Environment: real
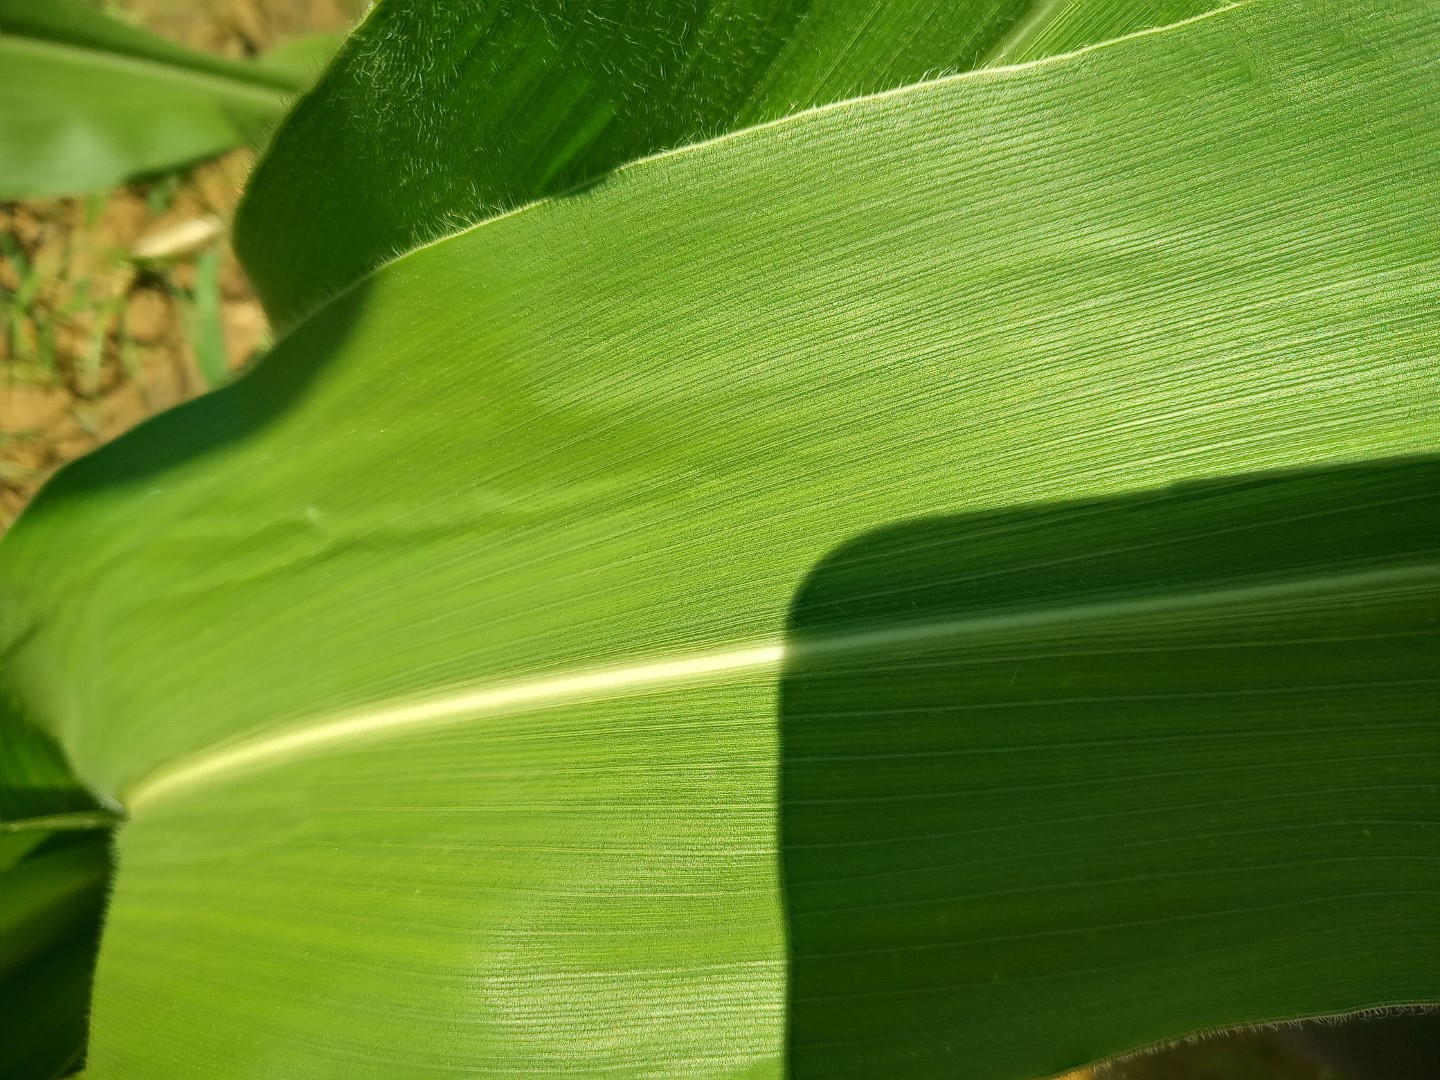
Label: healthy